Carabiner

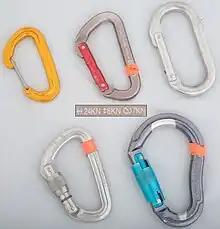
Clockwise from top left: Center is a standard carabiner rating.

A carabiner or karabiner, often shortened to biner or to crab, colloquially known as a (climbing) clip, is a specialized type of shackle, a metal loop with a spring-loaded gate used to quickly and reversibly connect components, most notably in safety-critical systems. The word comes from the German , short for , meaning "carbine hook," as the device was used by carabiniers to attach their carbine rifles to their belts.